Palais Bourbon

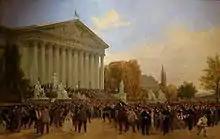
A crowd celebrates the proclamation of the Third Republic outside the Palais Bourbon (4 September 1870)

The original plan called for a country residence surrounded by gardens, modelled after the Grand Trianon at Versailles, designed by Jules Hardouin-Mansart, the chief architect of Louis XIV. The Italian architect Lorenzo Giardini made the first plan, but he died in 1722, having made only first sketches. The project was taken over by Pierre Cailleteau, also known as Lassurance, who had been an assistant to Hardouin-Mansart. Cailleteau had worked on the Palace of Versailles and Les Invalides, and he knew the royal style very well, but he died in 1724. He was replaced by Jean Aubert, also a former assistant of Hardouin-Mansart. Aubert had built one of the grandest projects of the time, the stables of the royal residence at Chantilly. In the meantime, the construction of the neighbouring Hôtel de Lassay had begun, following a plan by another noted architect, Ange-Jacques Gabriel, the designer of the buildings around the now-Place de la Concorde. Both buildings were finished in 1728.